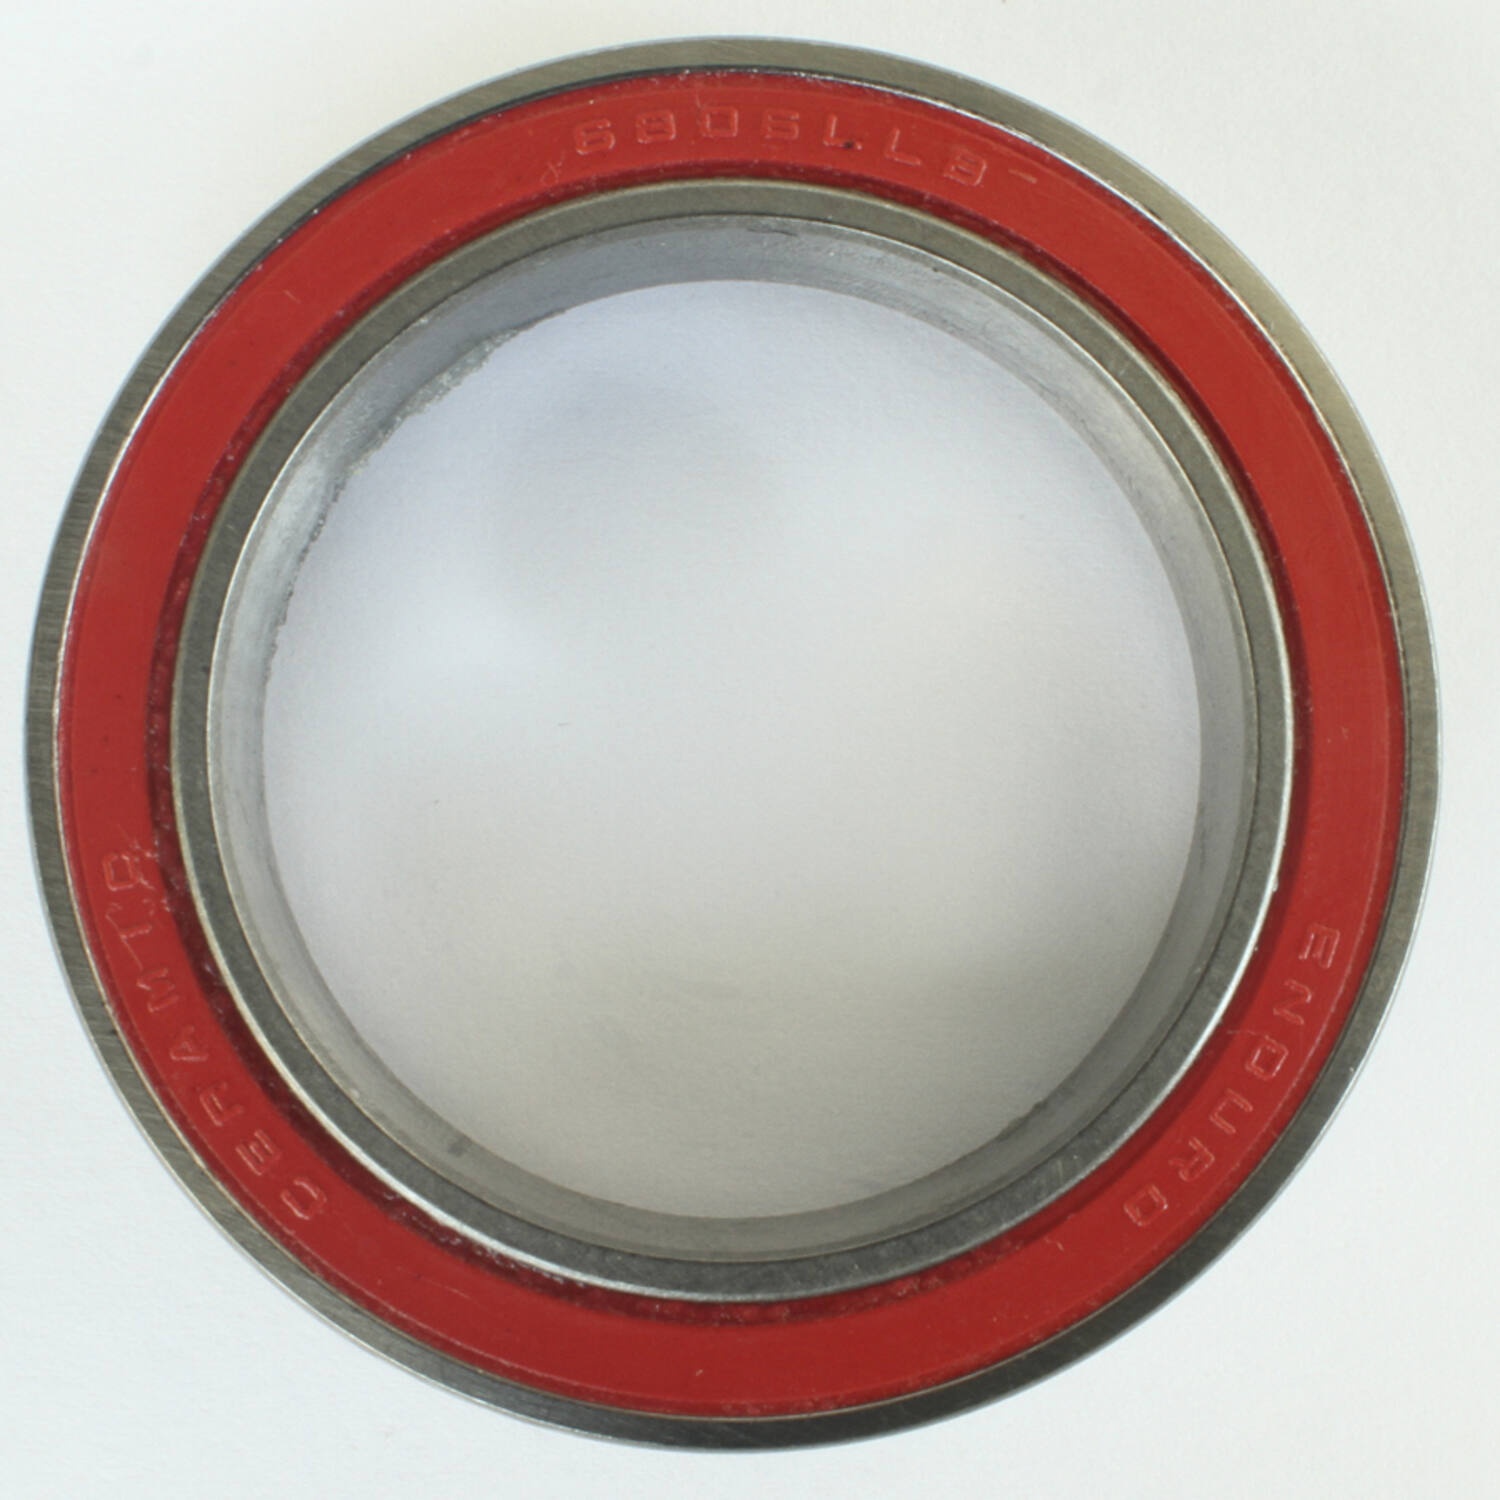
Enduro ch 6806 llb - ceramic hybrid (radial) - 30x42x7
De XD-15 combineert een geharde buitenkooi met siliconen nitride kogels uit keramiek, oversized in een exclusieve manier van werken dat zorgt voor een lager van een zeer hoge kwaliteit. Deze lagers zijn nog 5X beter bestand tegen corrosie dan 440C roestvrij stalen kogels. Deze lagers draaien met een minimum aan weerstand dan alles wat we tot op vandaag hebben ontwikkeld, met oversized keramische kogels van Graad 3. LLB : Onze meest populaire afdichting, bestaande uit een rubberen afwerking met een metale kern. In tegenstelling tot de standaard 2RS, gaan wij een beetje verder door het machinaal plaatsen van een inkeping in de binnenste ring, daar waar de dichting kan draaien met een prima efficiëntie en een weerstand tov een mindere lager. Eerder dan een enkele «lip» van een dikke afdichting die schuurt tegen een oneffen oppervlak, maakt het type LLB gebruikt 2 lippen van afdichtingen, fijn zoals een scheermesje dat glijdt in een inkeping met een licht contact. De buitenste «lip» houdt water en onzuiverheden buiten, terwijl de binnenste dichting het vet behoudt voor een soepele rotatie en lange intervallen tussen de onderhoudsbeurten. Artikelnummer CH6806LLB EAN 185843000919 Merken Enduro Type CERAMIC HYBRID ABEC 5 Model 6806 LLB Buitendiameter lager (mm) 42 Binnendiameter lager (mm) 30 Lagerhoogte (mm) 7
Brand: Enduro
Category: Sporting Goods > Outdoor Recreation > Cycling > Bicycle Parts > Bicycle Headset Parts > Bicycle Headset Bearings